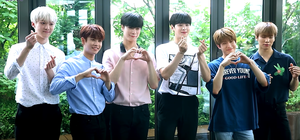
Cet article est une liste non exhaustive de boys bands.